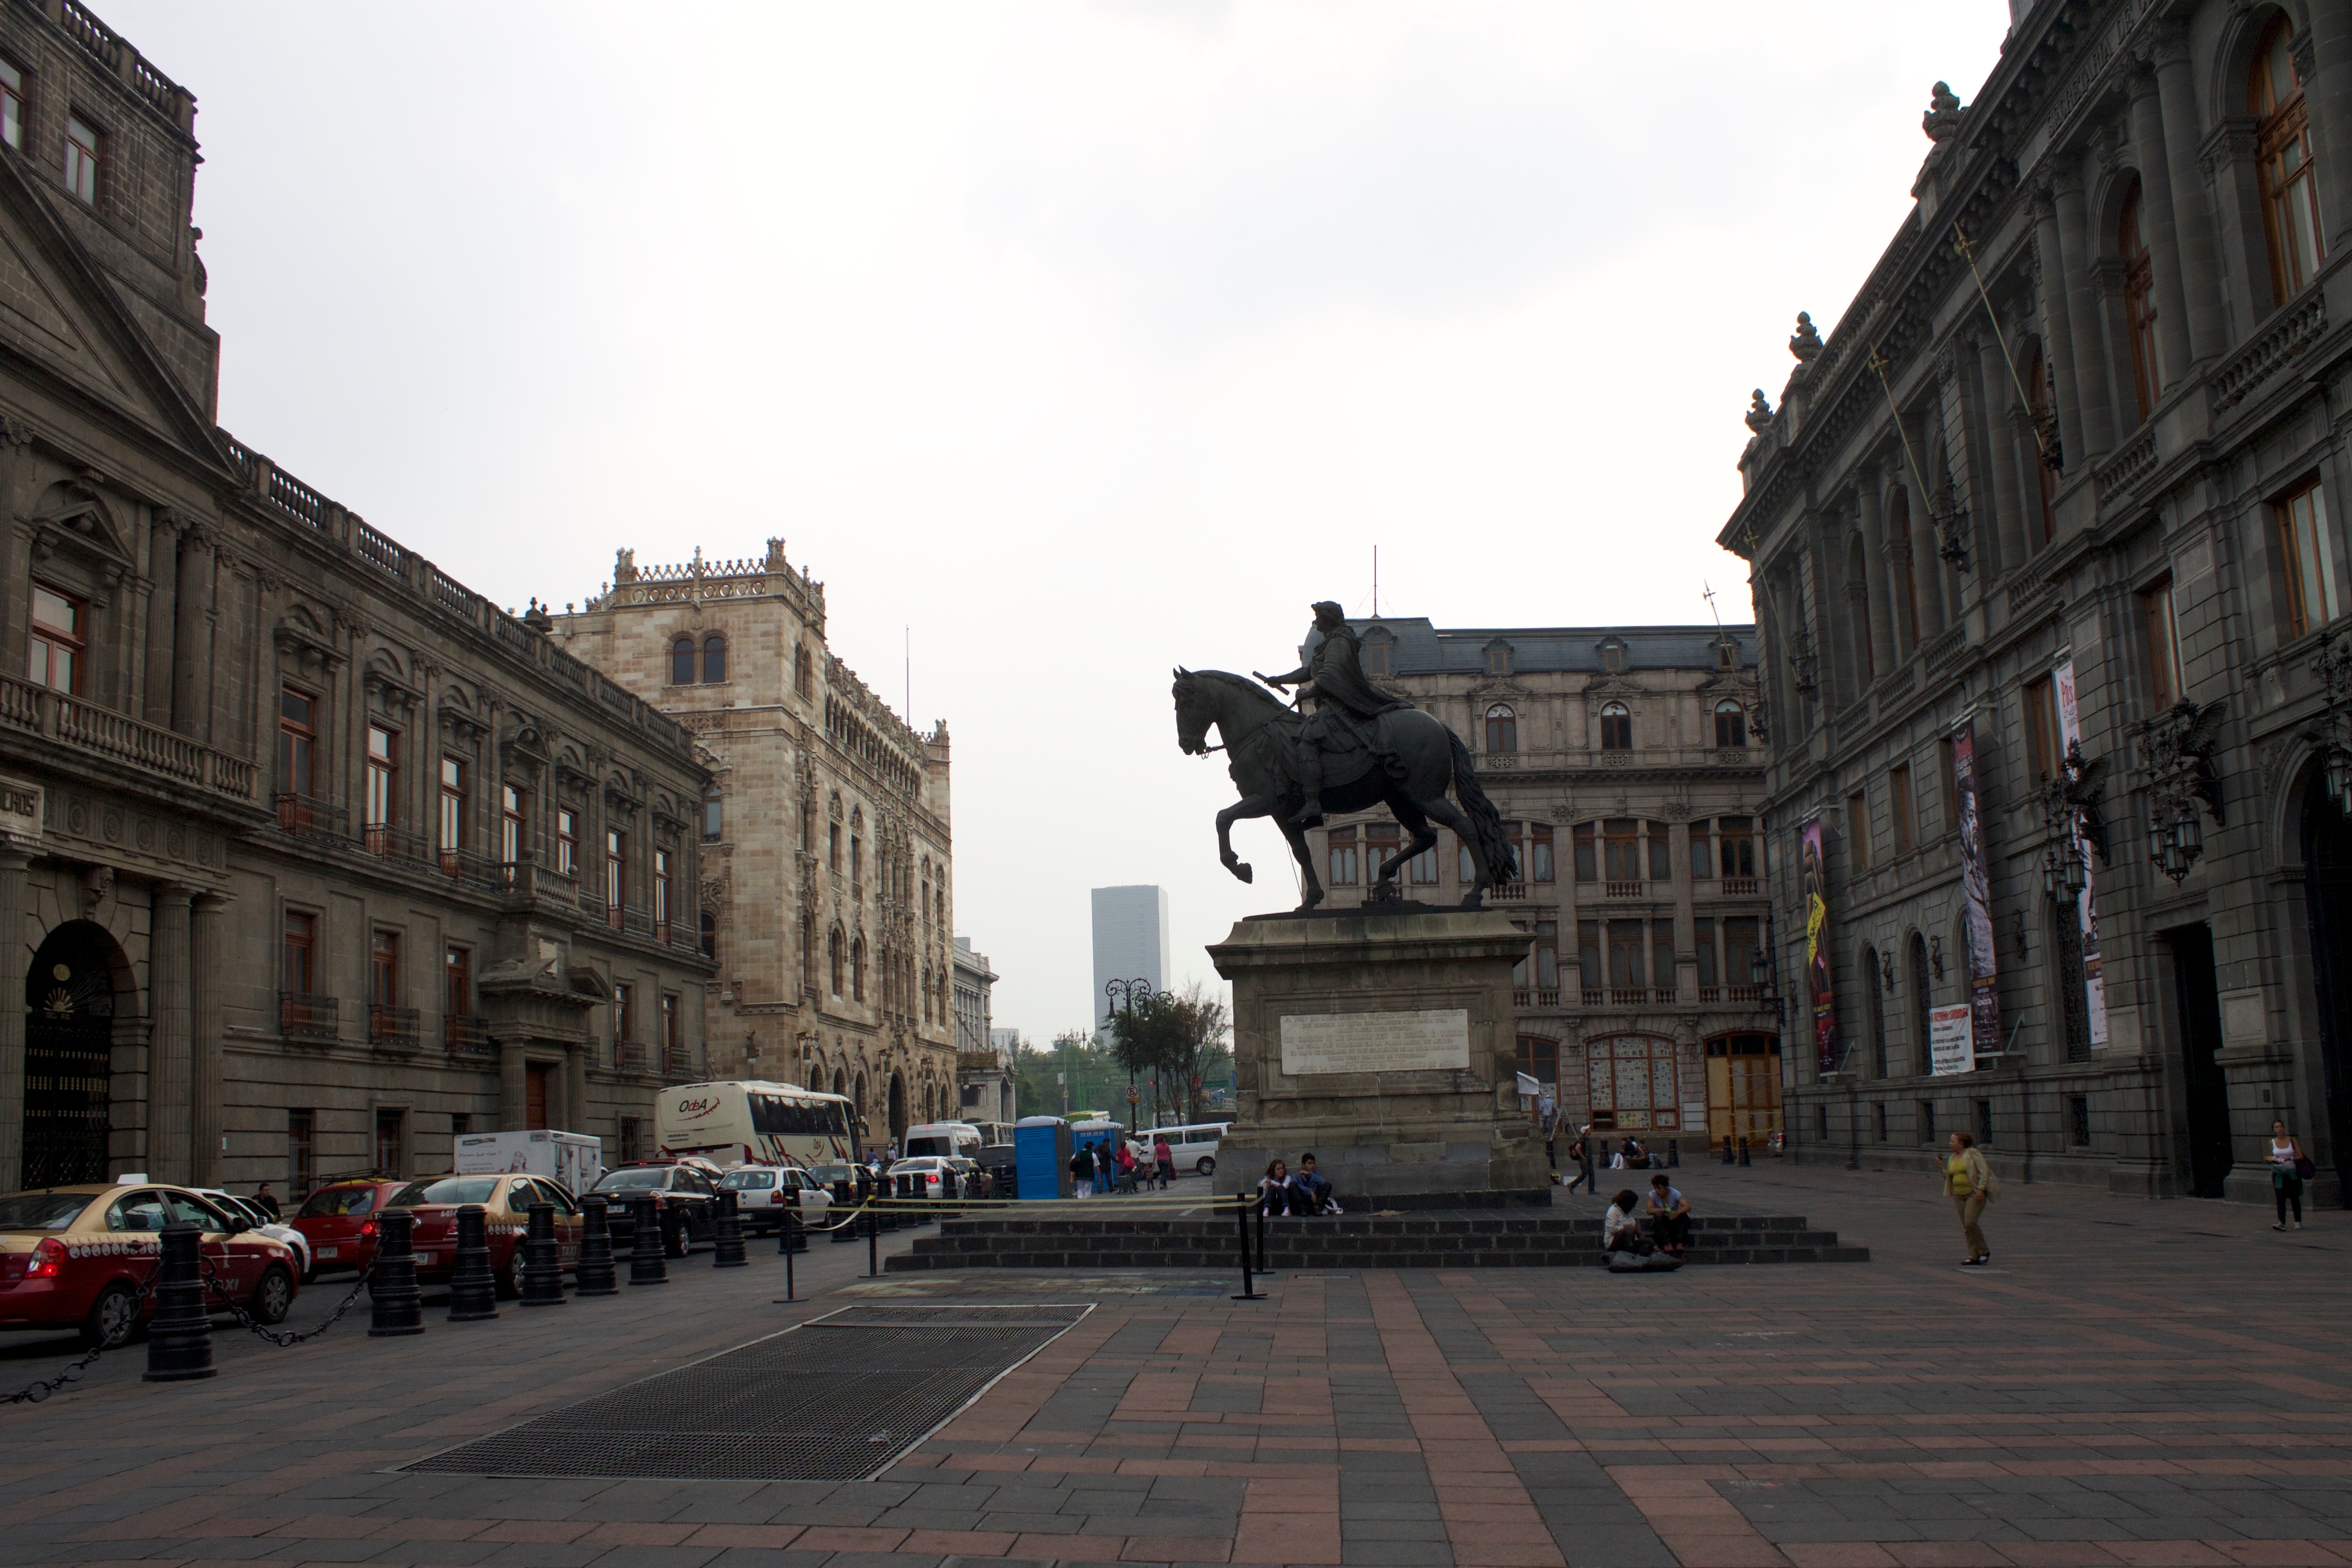
pedestrian, architecture, road, street, town, city, monument, cityscape, downtown, plaza, landmark, facade, infrastructure, town square, metropolis, neighbourhood, urban area, human settlement